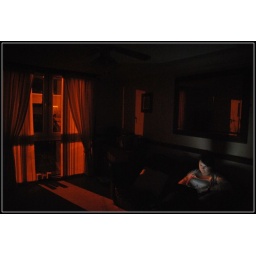
Just messing around with different lights..... one from the laptop and the other from the street